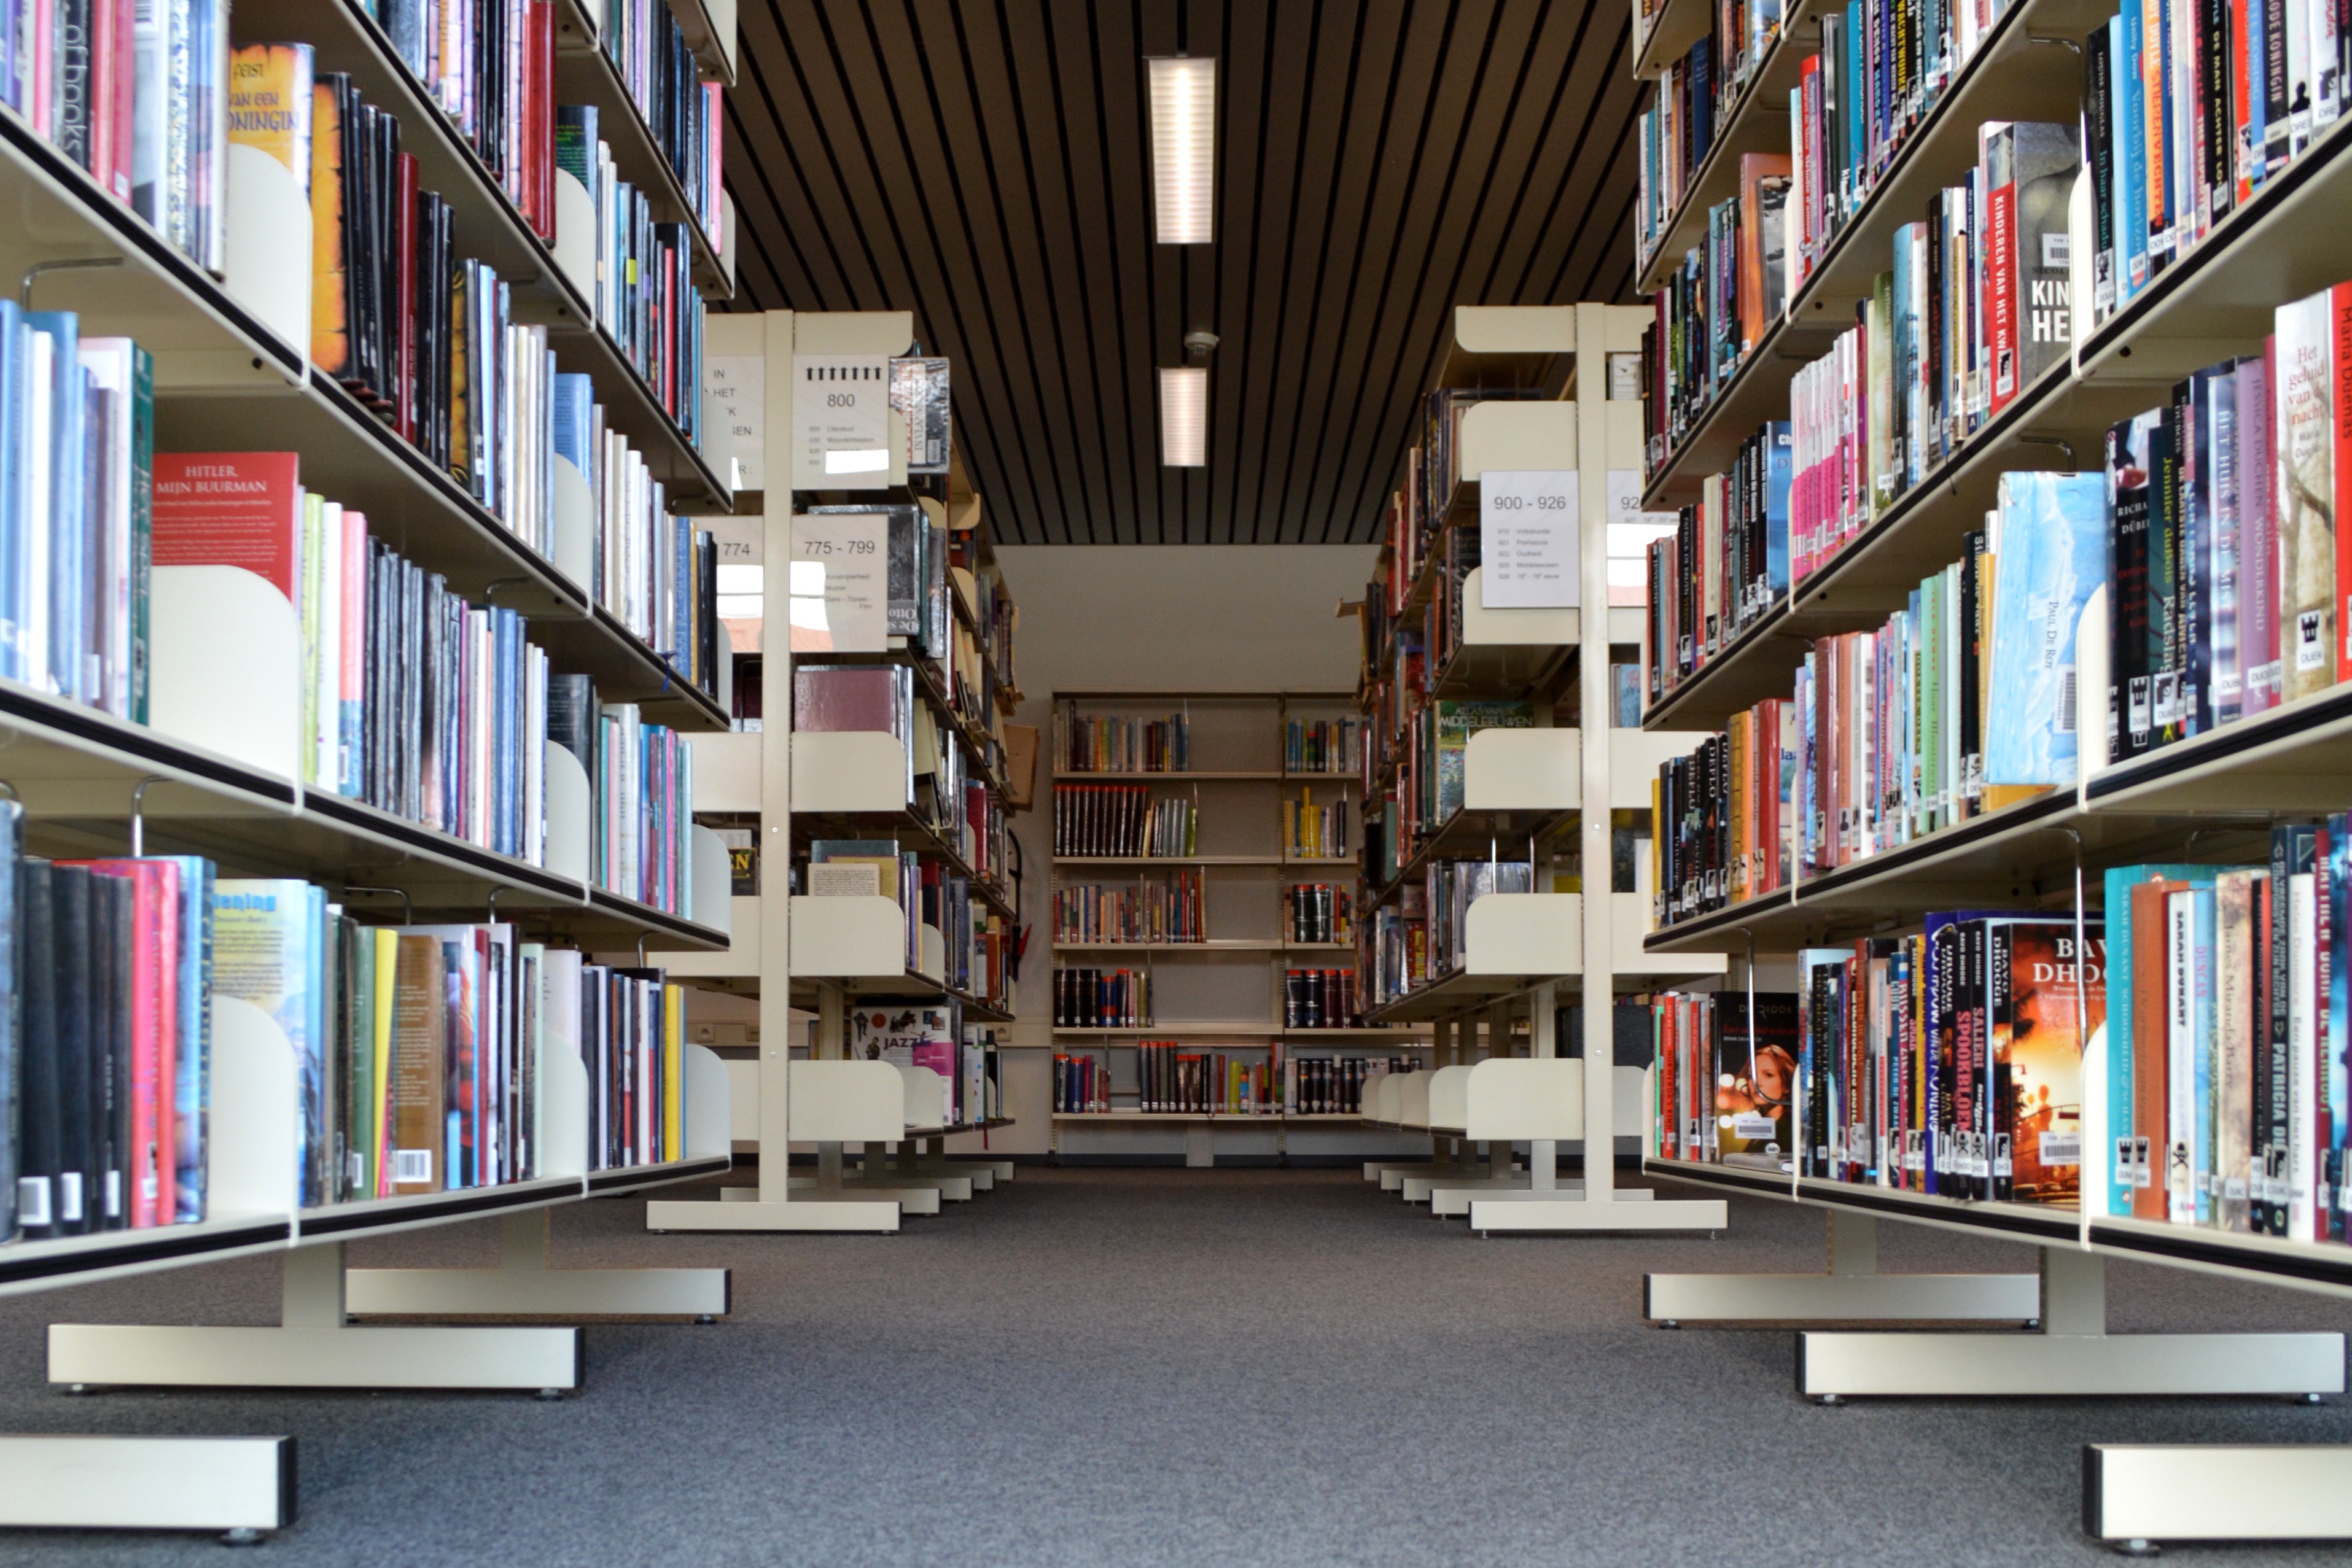
read, building, furniture, bookshelf, interior design, library, books, symmetry, retail, public library, bookmarks, bookselling